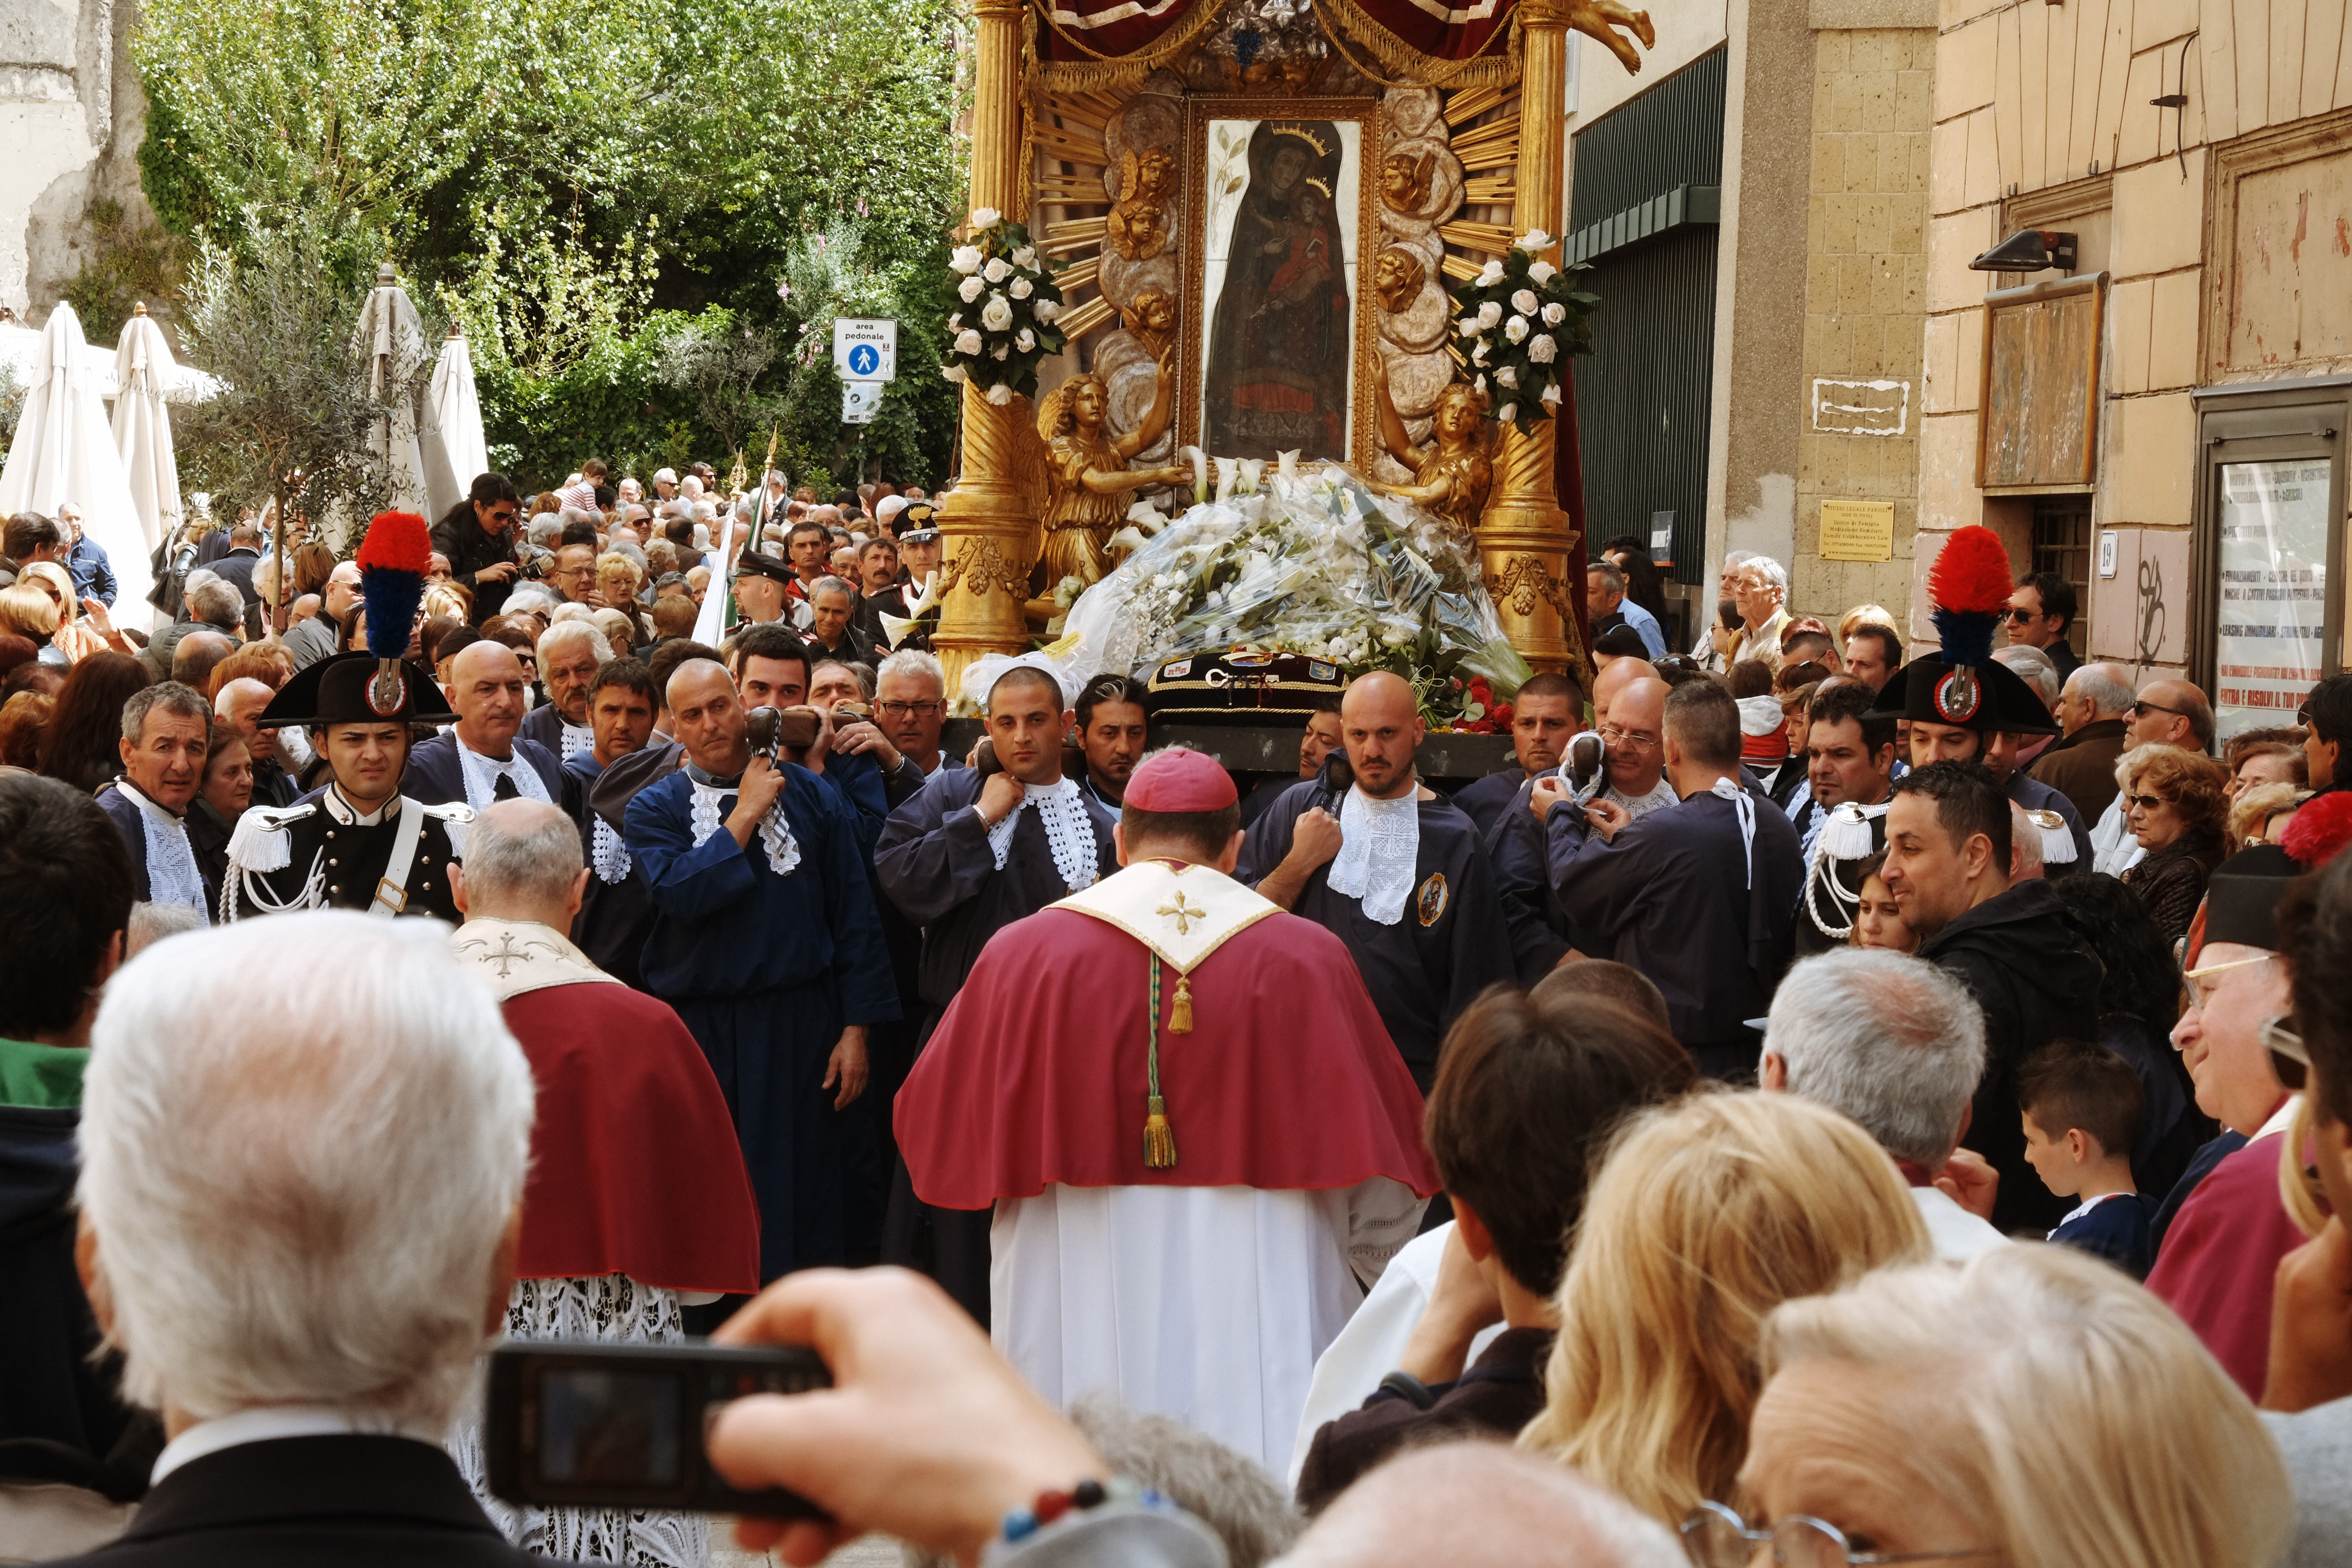
person, people, crowd, audience, italy, bishop, pope, fuji, fujix, fujixe1, e1, tivoli, clergy